State capitalism

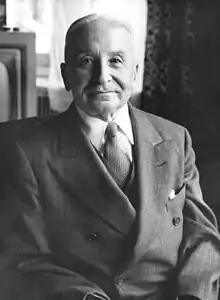
Ludwig von Mises, who described state capitalism as a form of state socialism

Rothbard distinguished it from "laissez-faire" capitalism, where big business is not protected from market forces. This usage dates from the 1960s, when Harry Elmer Barnes described the post-New Deal economy of the United States as "state capitalism". More recently, Andrei Illarionov, former economic adviser to Russian President Vladimir Putin, resigned in December 2005, protesting Russia's "embracement of state capitalism".